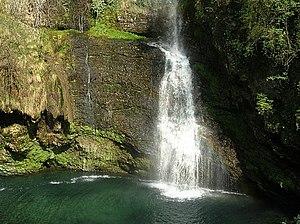
Ferrera di Varese est une commune italienne de la province de Varèse dans la région Lombardie en Italie.